Arkavathi River

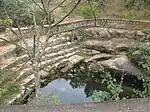
Source of Arkavathy River at Nandi Hills

The river has historically been used as a source of drinking water in Banglore and the surrounding regions.